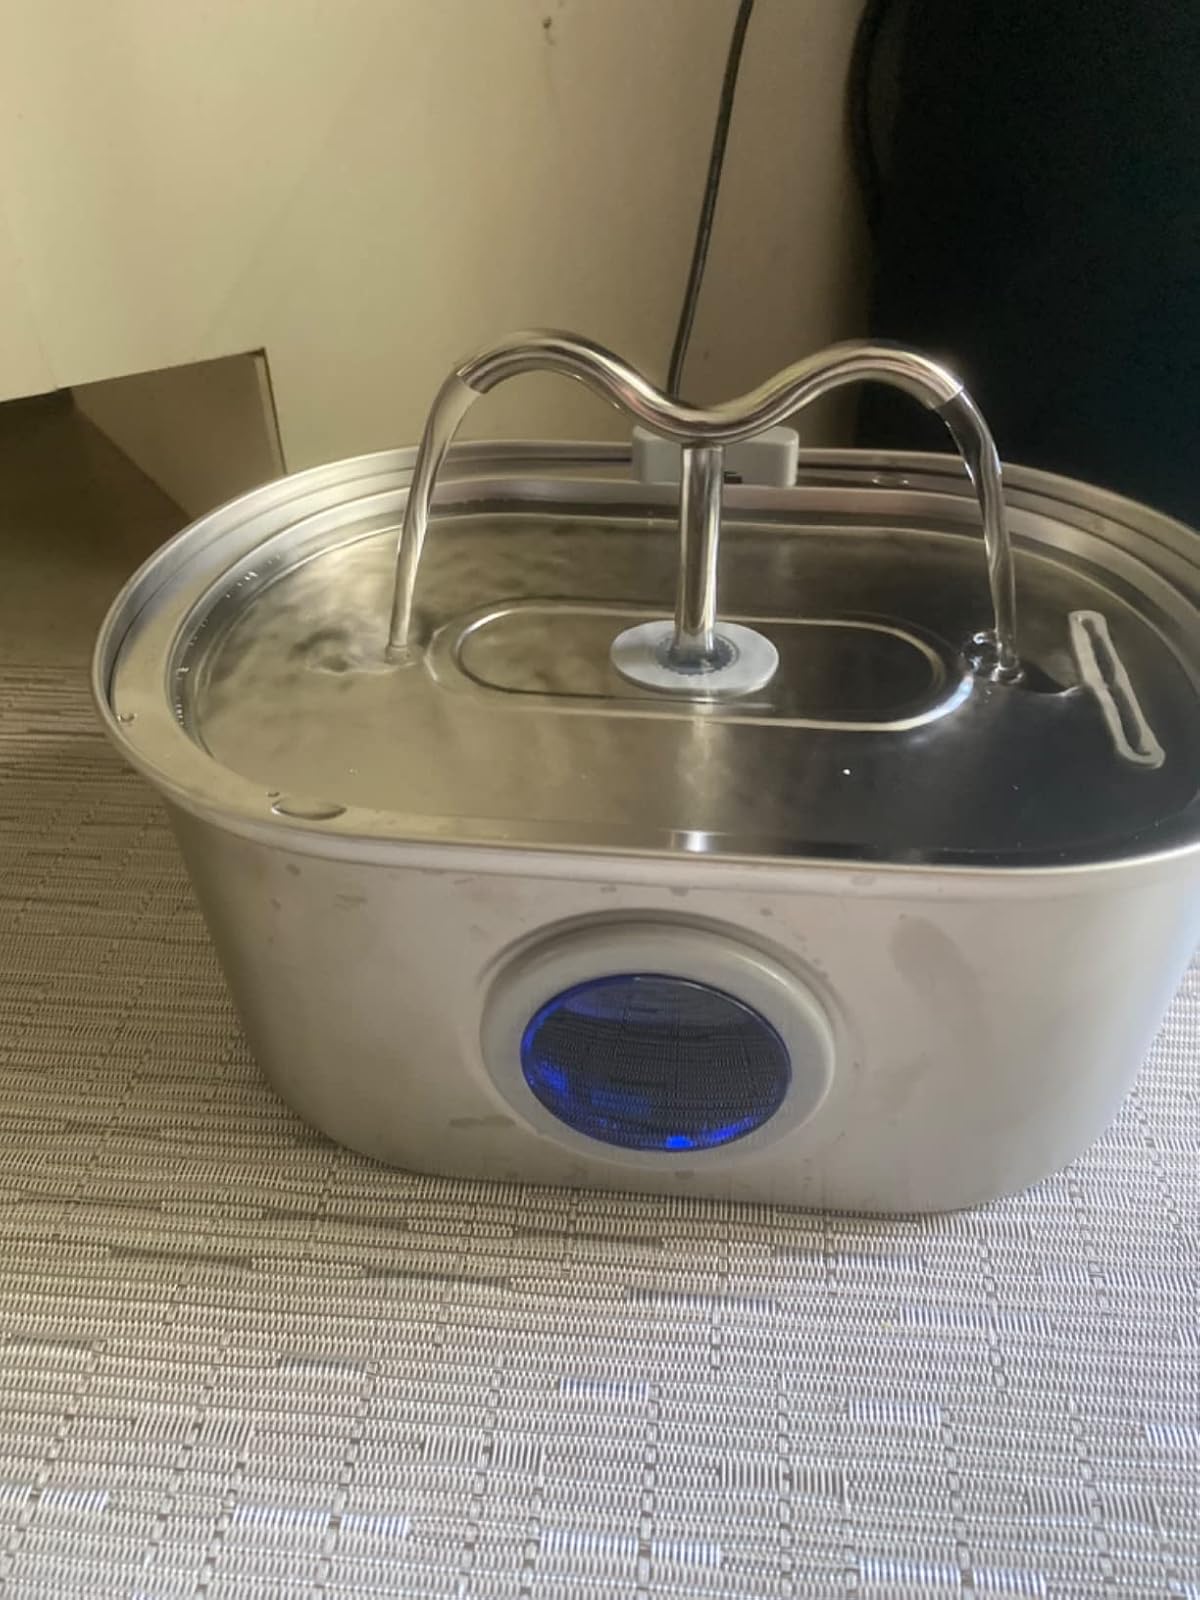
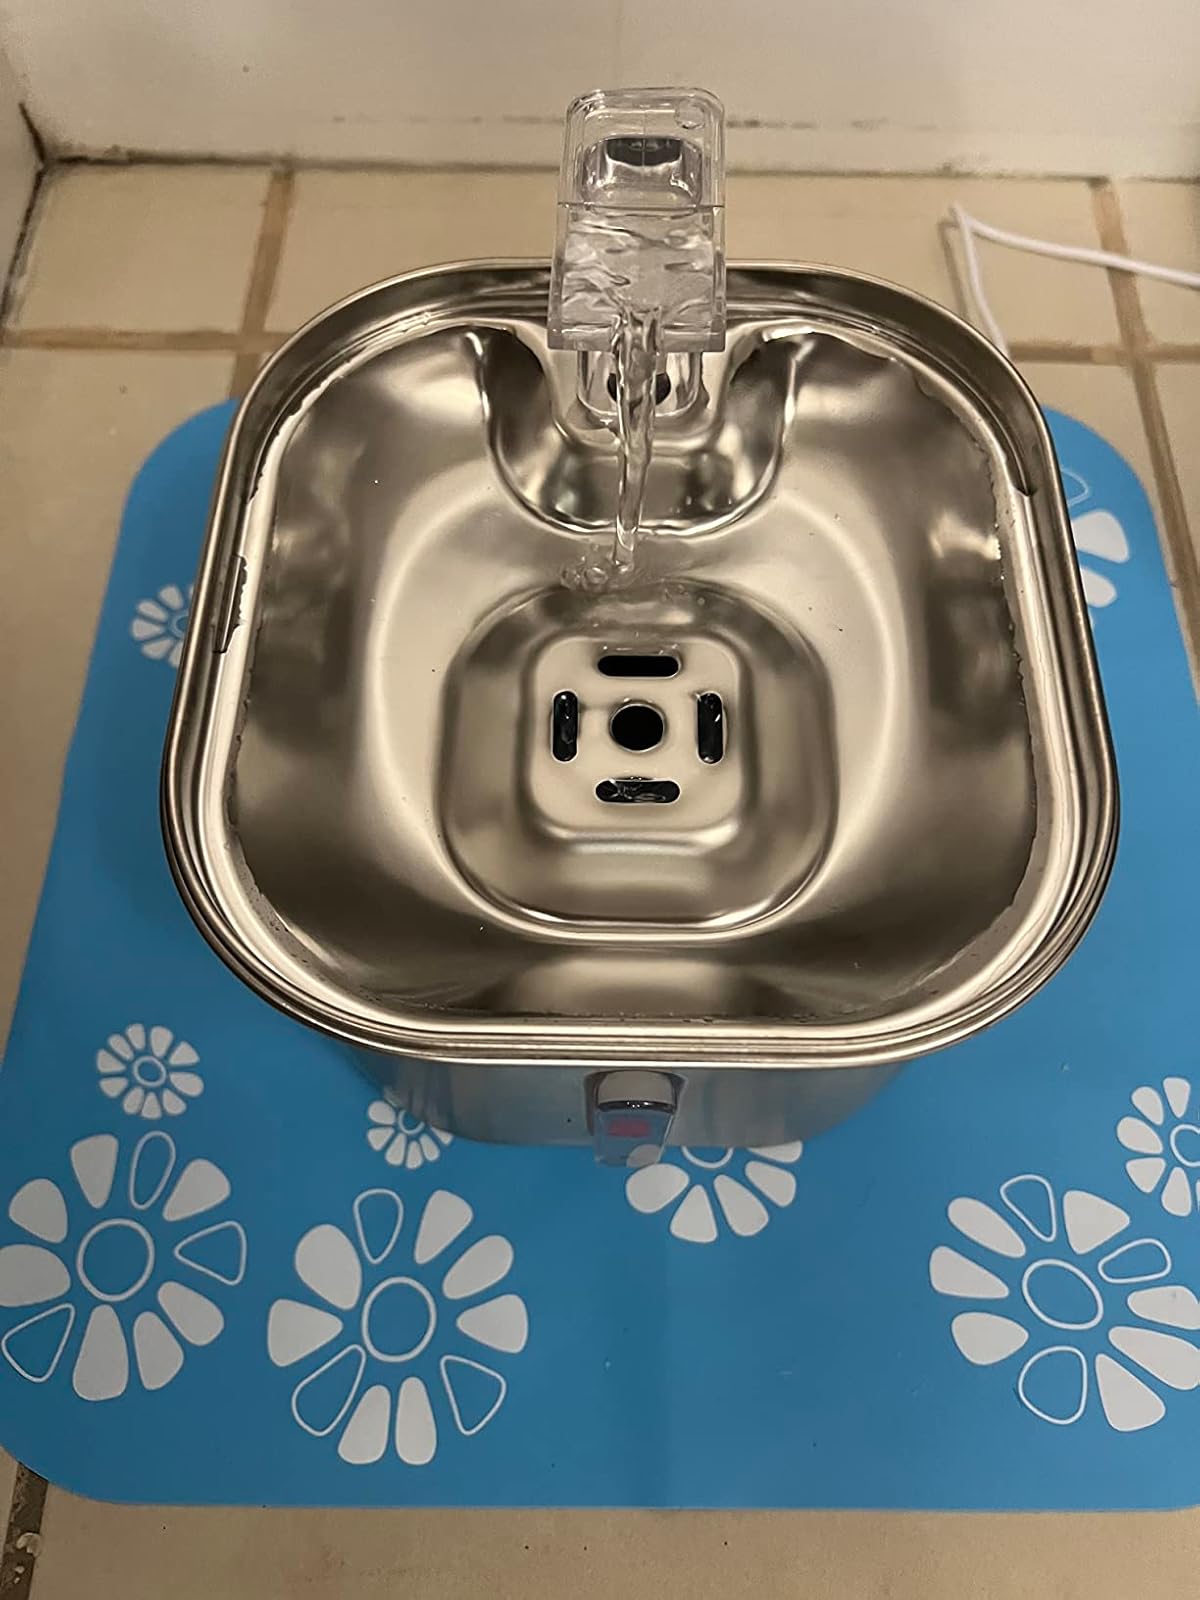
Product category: items_bowl
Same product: no